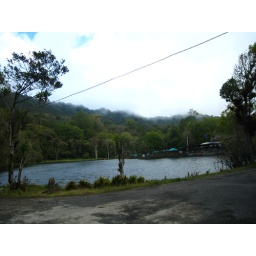
Selva Negra - the lagoon and cloud forest in background